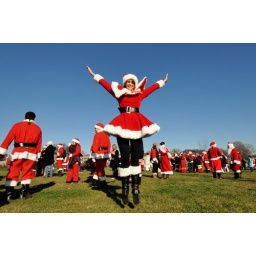
A girl in an elf dress, jumping on the grounds of the Washington Monument. Santarchy, Washington, DC.